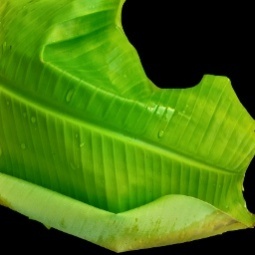
Label: Calcium